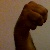
The image shows a hand gesture representing the letter 'M' in Indian Sign Language.